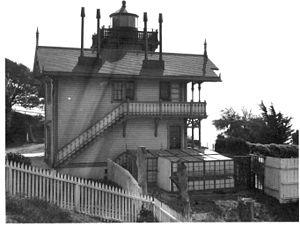
Le phare de Mare Island était un phare situé sur Mare Island, une péninsule sur la rive nord-est de la baie de San Pablo, dans le Comté de Solano, aux États-Unis.